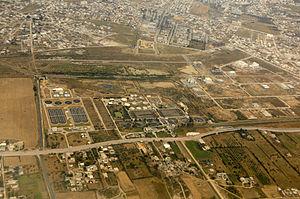
Vue aérienne de la station d'épuration des eaux usées de l'ONAS au nord de Tunis (entre Chotrana et Bou Jaafar).
La politique de l'eau potable et de l'assainissement en Tunisie a permis au pays d'atteindre le plus haut taux d'accès à l'approvisionnement et à l'assainissement de l'eau parmi les pays de l'Afrique du Nord et du Moyen-Orient, grâce à sa politique en matière d'infrastructures. 96 % des citadins et 52 % de la population rurale ont accès à l'assainissement amélioré. À la fin 2006, l'accès à l'eau potable est presque universel en Tunisie : proche de 100 % dans les zones urbaines et de 90 % dans les zones rurales. La Tunisie offre par ailleurs une bonne qualité de l'eau potable tout au long de l'année. Le pays connaît un faible taux de pertes de 18,2 % en 2004.